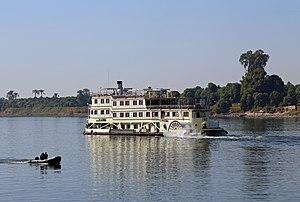
Le bateau à aubes Karim (construit en 1917) sur le Nil près de Louxor
Un bateau à roues à aubes est un type de bateau qui utilise une ou plusieurs roues à aubes pour sa propulsion.